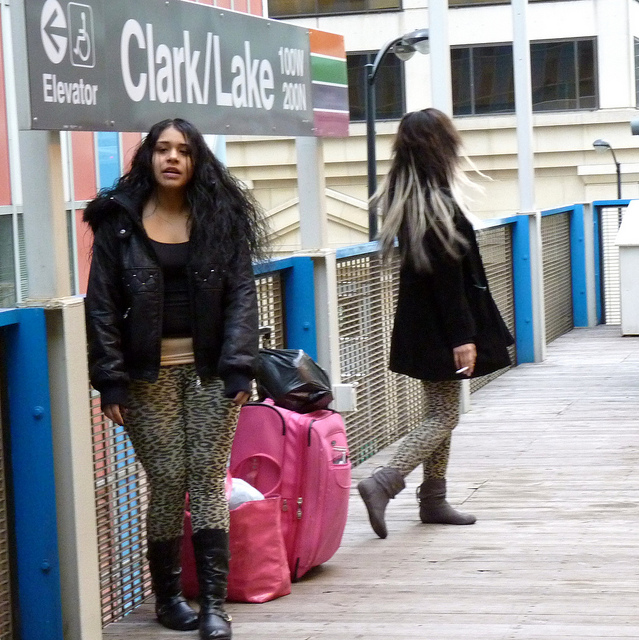
A woman with her luggage waits for the train at the subway stop.